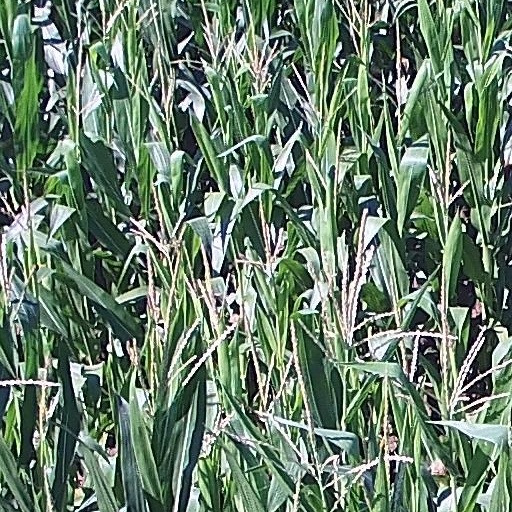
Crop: maize; corn